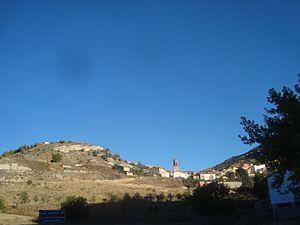
Cascante del Río est une commune d’Espagne, dans la province de Teruel, communauté autonome d'Aragon comarque de Teruel